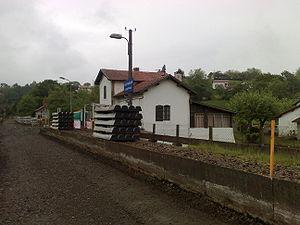
La gare de Villefranque est une gare ferroviaire française de la ligne de Bayonne à Saint-Jean-Pied-de-Port, situéesur la commune de Villefranque, dans le département des Pyrénées-Atlantiques en région Nouvelle-Aquitaine.
La ligne de Bayonne à Saint-Jean-Pied-de-Port est une ligne ferroviaire française à écartement standard à voie unique reliant Bayonne à Saint-Jean-Pied-de-Port. Elle est située intégralement dans le département des Pyrénées-Atlantiques.